Beaumont Reserve Fleet

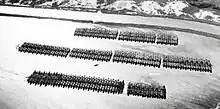
Beaumont Reserve Fleet in 1947

The Beaumont Reserve Fleet, was established by act of Congress in 1946, as a component of the National Defense Reserve Fleet (NDRF). The fleet is located in Beaumont, Texas.